The Keep (Egan novel)

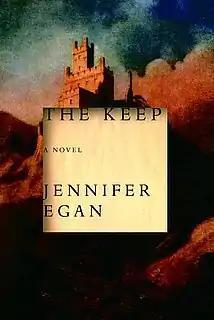

The Keep (2006) is a novel by American writer Jennifer Egan. It became a National Bestseller, a "New York Times" and "San Francisco Chronicle" Notable Book, and a "Chicago Tribune", "Kansas City Star", and "Rocky Mountain News" Best Book of the Year. "The Keep" is a story about two cousins involved in a haunting business venture that evokes a horrifying tale from their past.